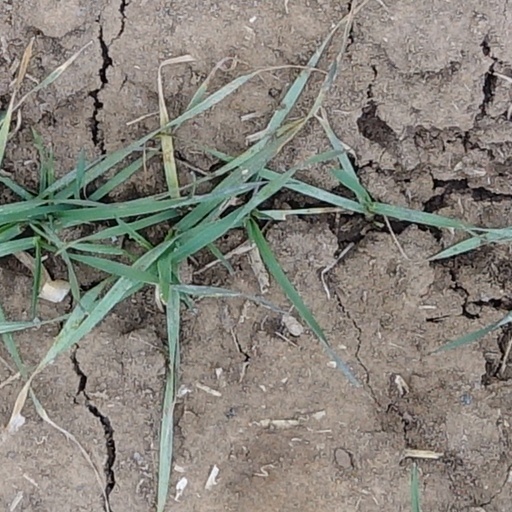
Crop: wheat